Dhanwate National College, Nagpur

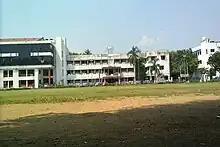
Campus View of Dhanwate National College, Nagpur

Dhanwate National College, Nagpur established in 1935, is one of the oldest general degree college in Nagpur, Maharashtra. This college offers different courses in arts and commerce. It is affiliated to Rashtrasant Tukadoji Maharaj Nagpur University.